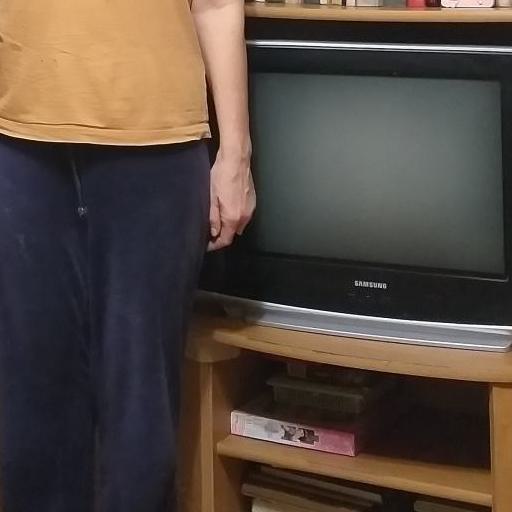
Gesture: no_gesture